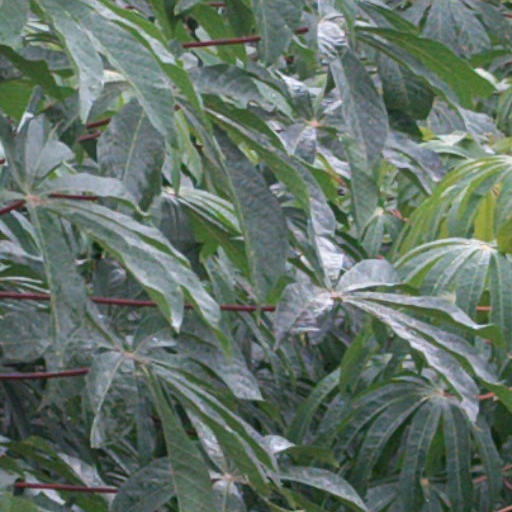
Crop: cassava